Katz Center for Advanced Judaic Studies

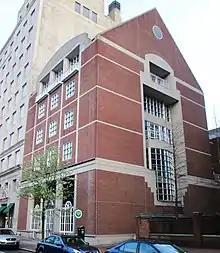
The Katz Center's Building on Walnut Street

The Herbert D. Katz Center for Advanced Judaic Studies at the University of Pennsylvania, commonly called the Katz Center, is a postdoctoral research center devoted to the study of Jewish history and civilization.